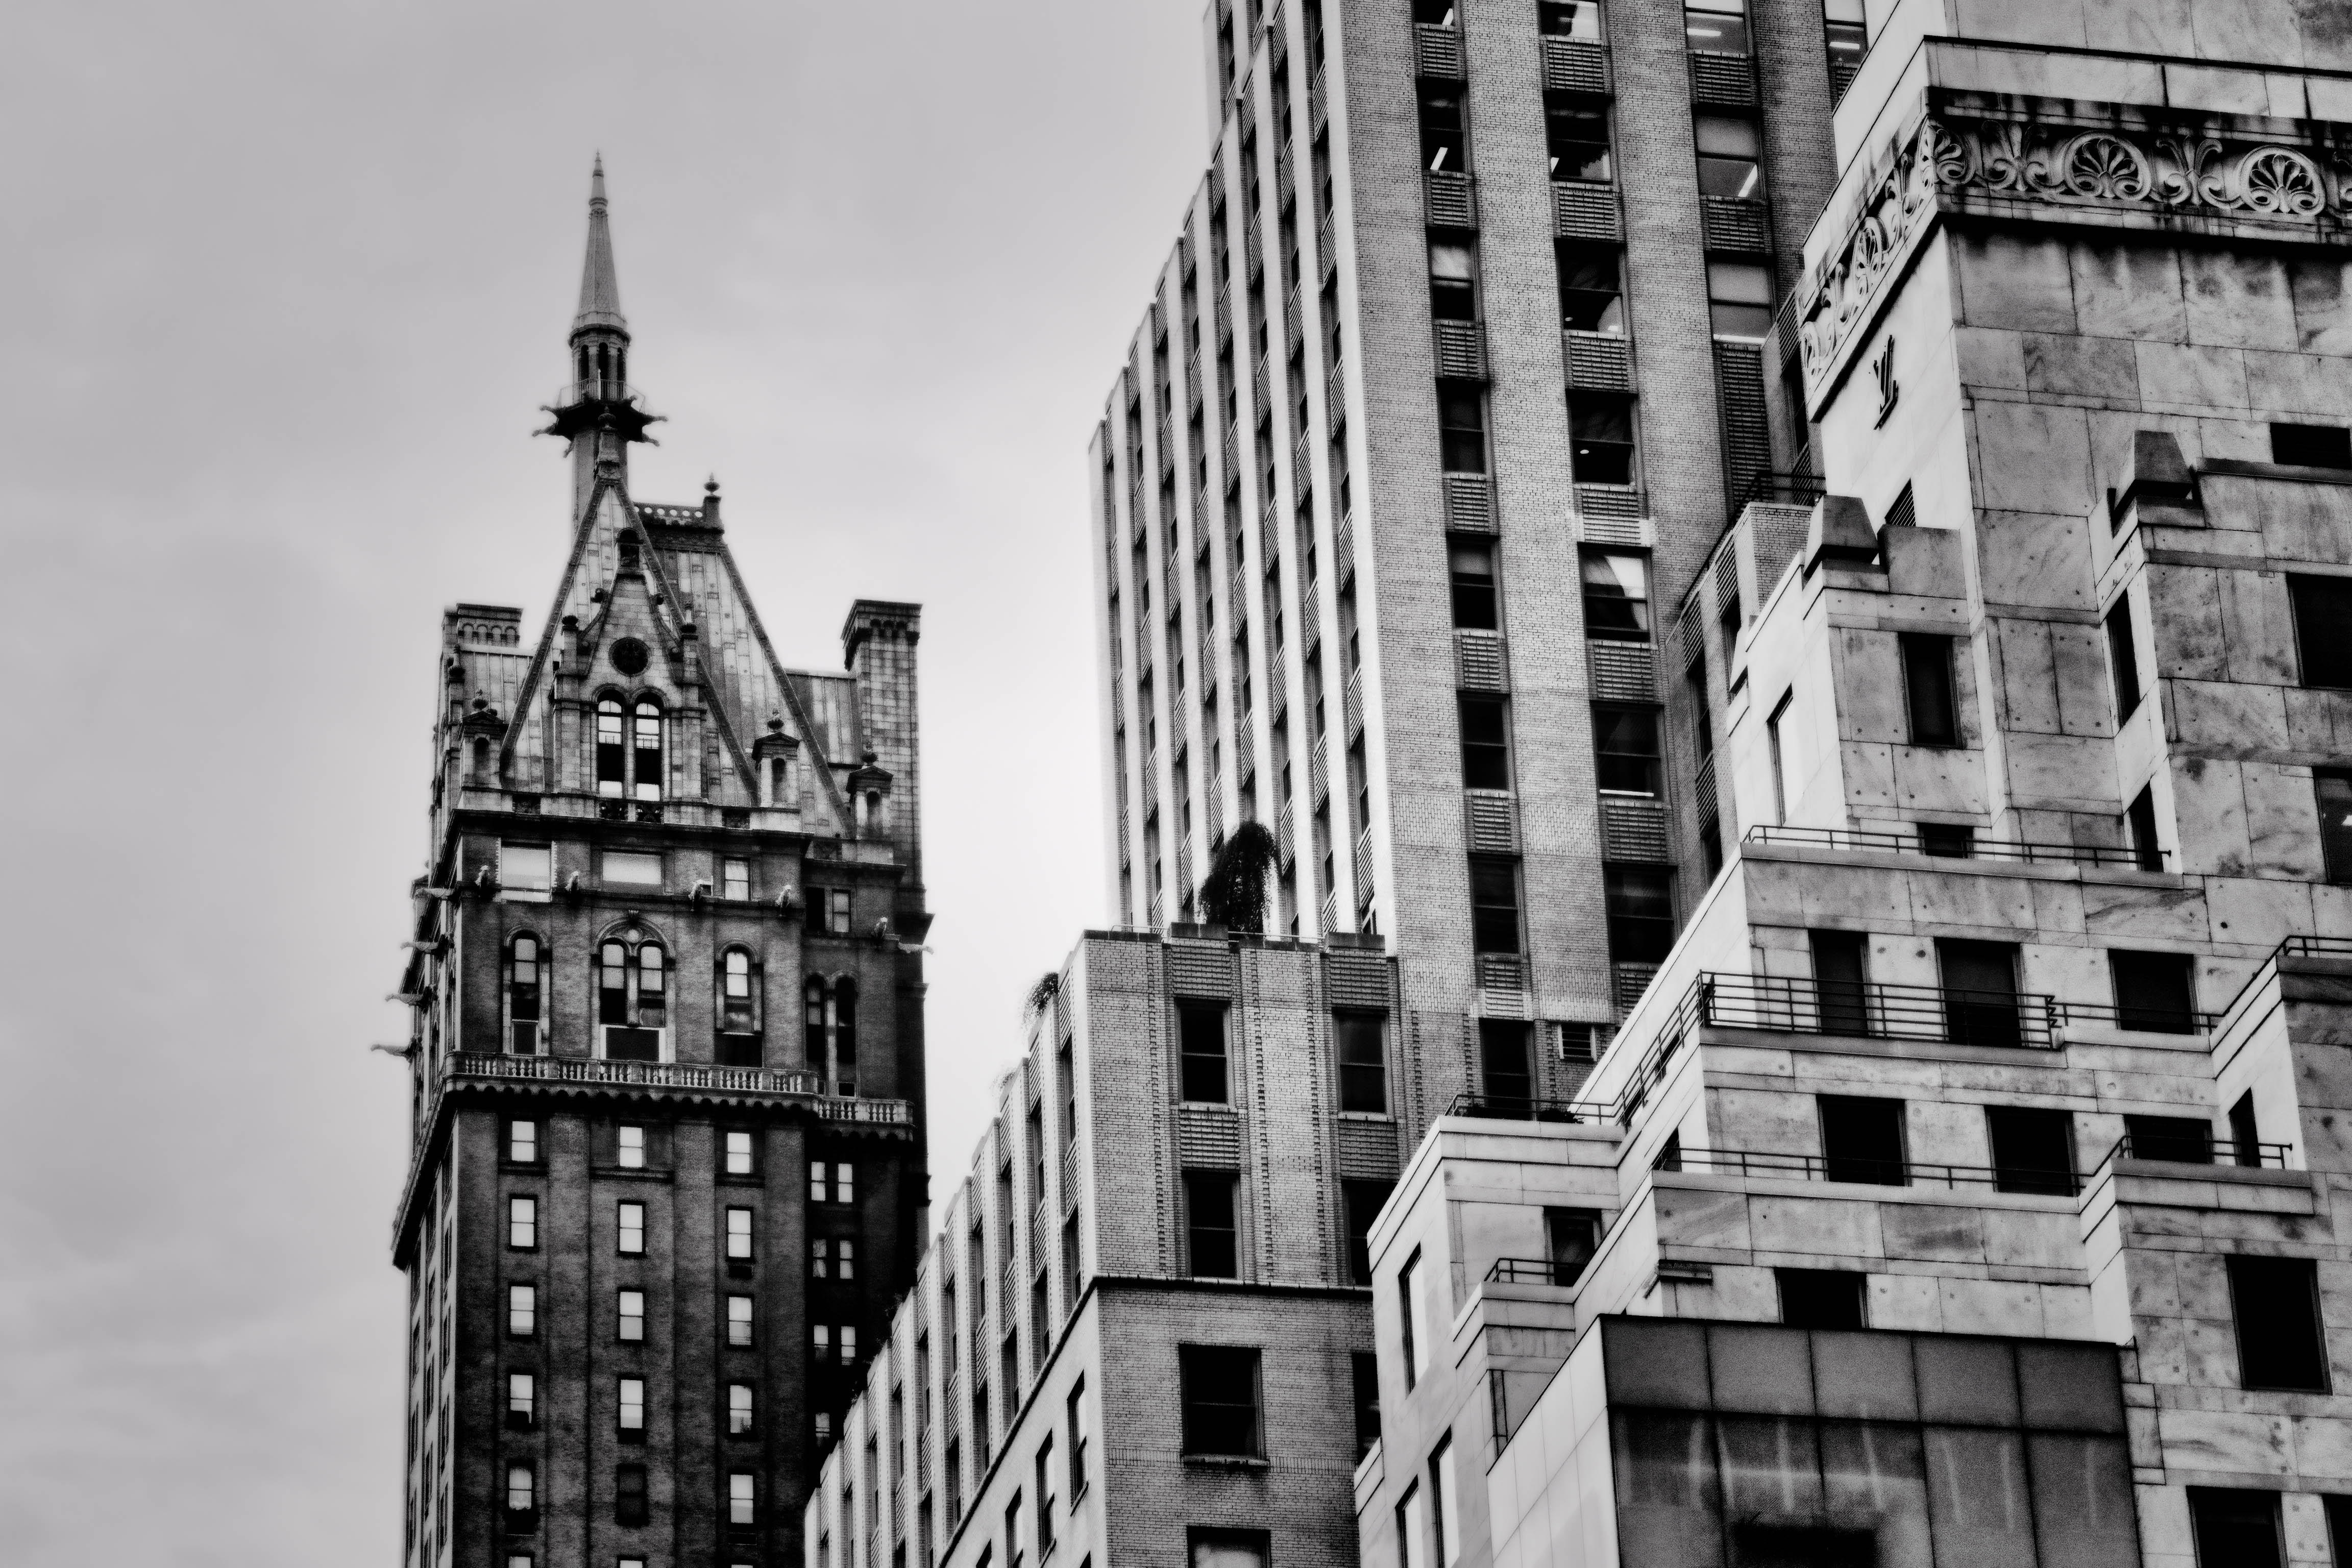
black and white, architecture, skyline, building, city, skyscraper, manhattan, cityscape, downtown, tower, landmark, facade, monochrome, tower block, blackandwhite, newyork, spire, symmetry, metropolis, urban area, monochrome photography, human settlement, metropolitan area